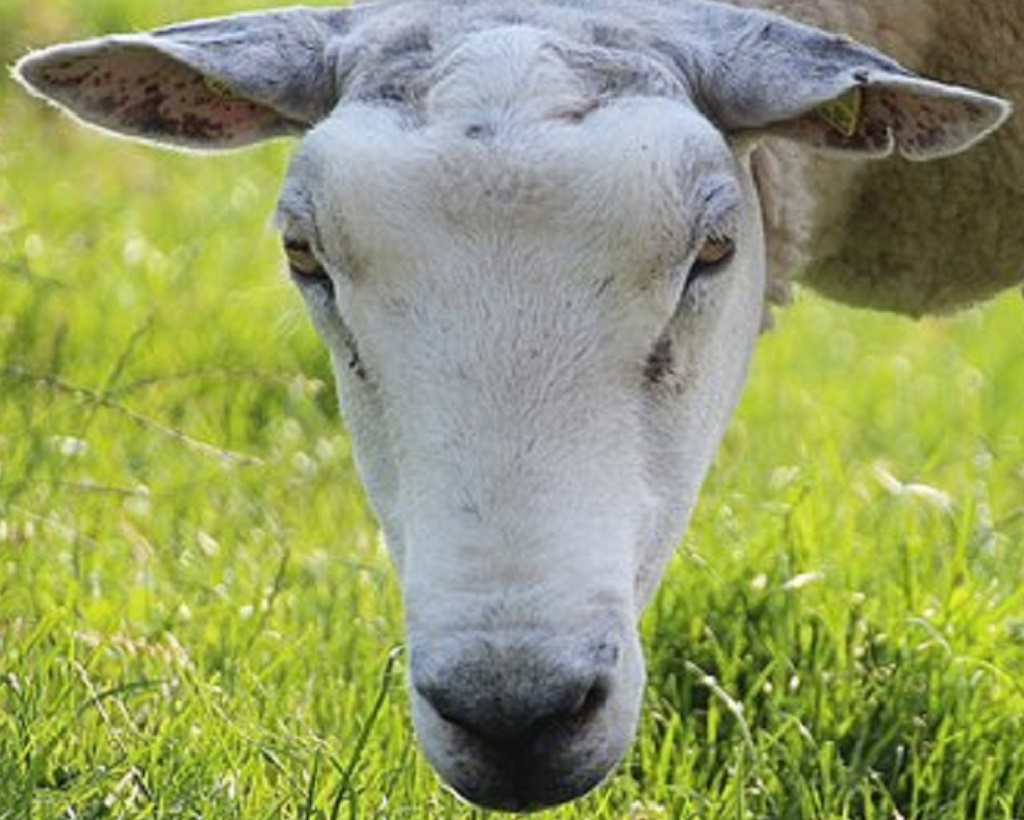
Label: no pain